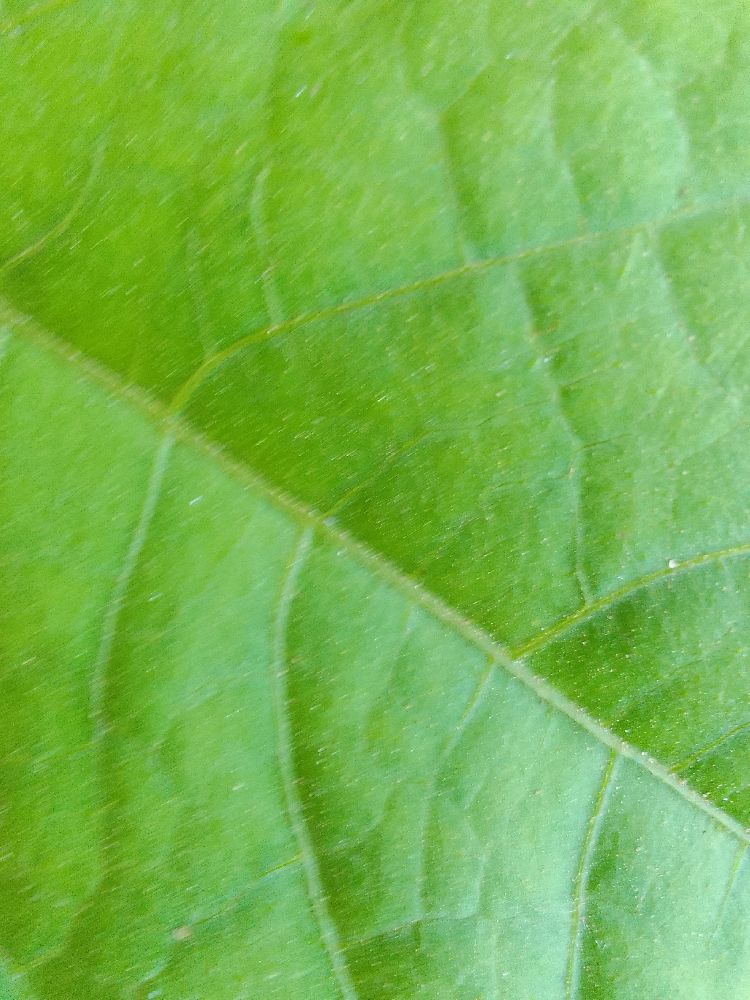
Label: healthy